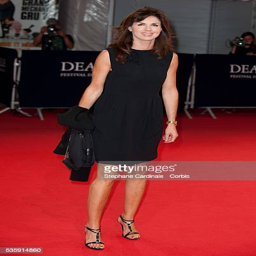
actor attends premiere at festival